Lips Are Movin

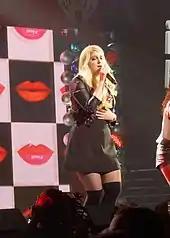
Trainor performing "Lips Are Movin" on the Jingle Ball Tour on December 10, 2014.

Trainor performed "Lips Are Movin" live on NBC's "Today" on November 5, 2014, where she gave an interview and received a plaque. On November 27, she performed the song at the Macy's Thanksgiving Day Parade on a GoldieBlox float. Trainor performed it on the finale of "The Voice"s seventh season on December 16. She performed a medley of "Lips Are Movin" and "All About That Bass" on the season 19 finale of America's "Dancing with the Stars". Trainor performed an acoustic version of the former song on "The Tonight Show Starring Jimmy Fallon" on January 15, 2015, during which she played the guitar. She performed it during "Today"s 2015 Toyota Concert Series as well as their 2016 Citi Concert Series.